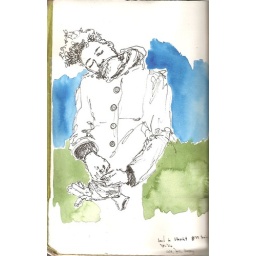
sleeping on a train from Amsterdam home to Utrecht, in the Netherlands.